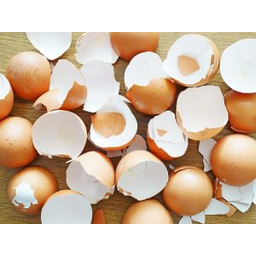
Label: eggshells